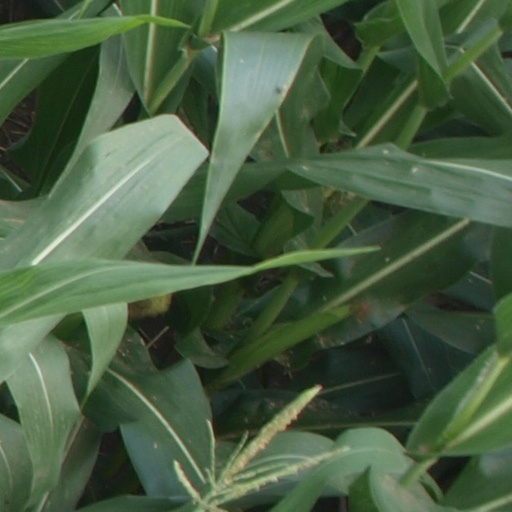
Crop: maize; corn